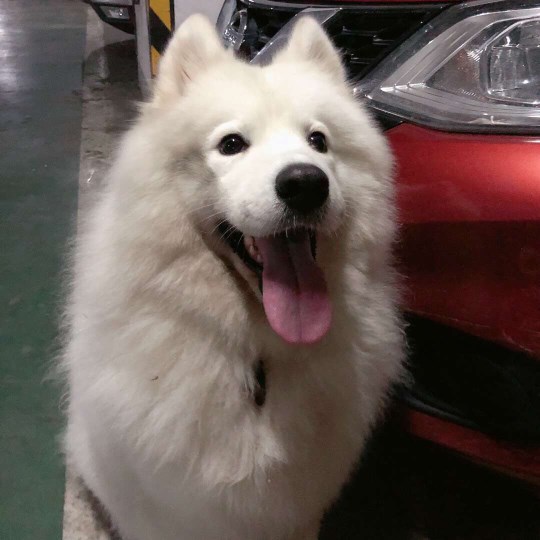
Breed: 2192-n000088-Samoyed